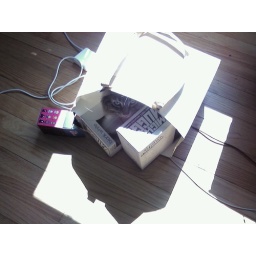
riley knocked over a bag full of stuff, and then made her self at home inside. #end